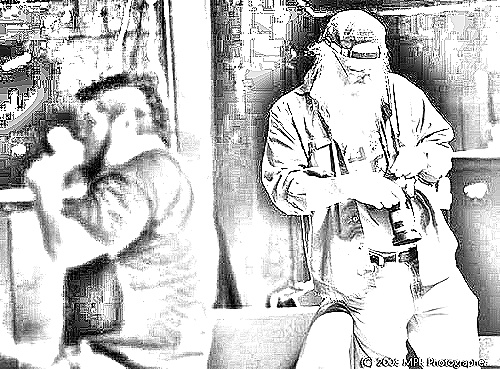
Portrait style: Sketch Portrait